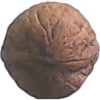
Label: walnut